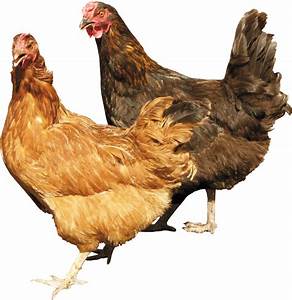
Label: chicken